Ranch-style house

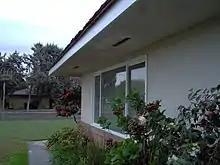
Wide eaves of a typical ranch house, this one built in 1966 in California

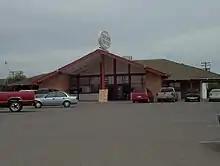
Former supermarket in ranch style

Variants include the California Ranch, Suburban Ranch, Split-Level Ranch, Raised Ranch and Storybook Ranch.